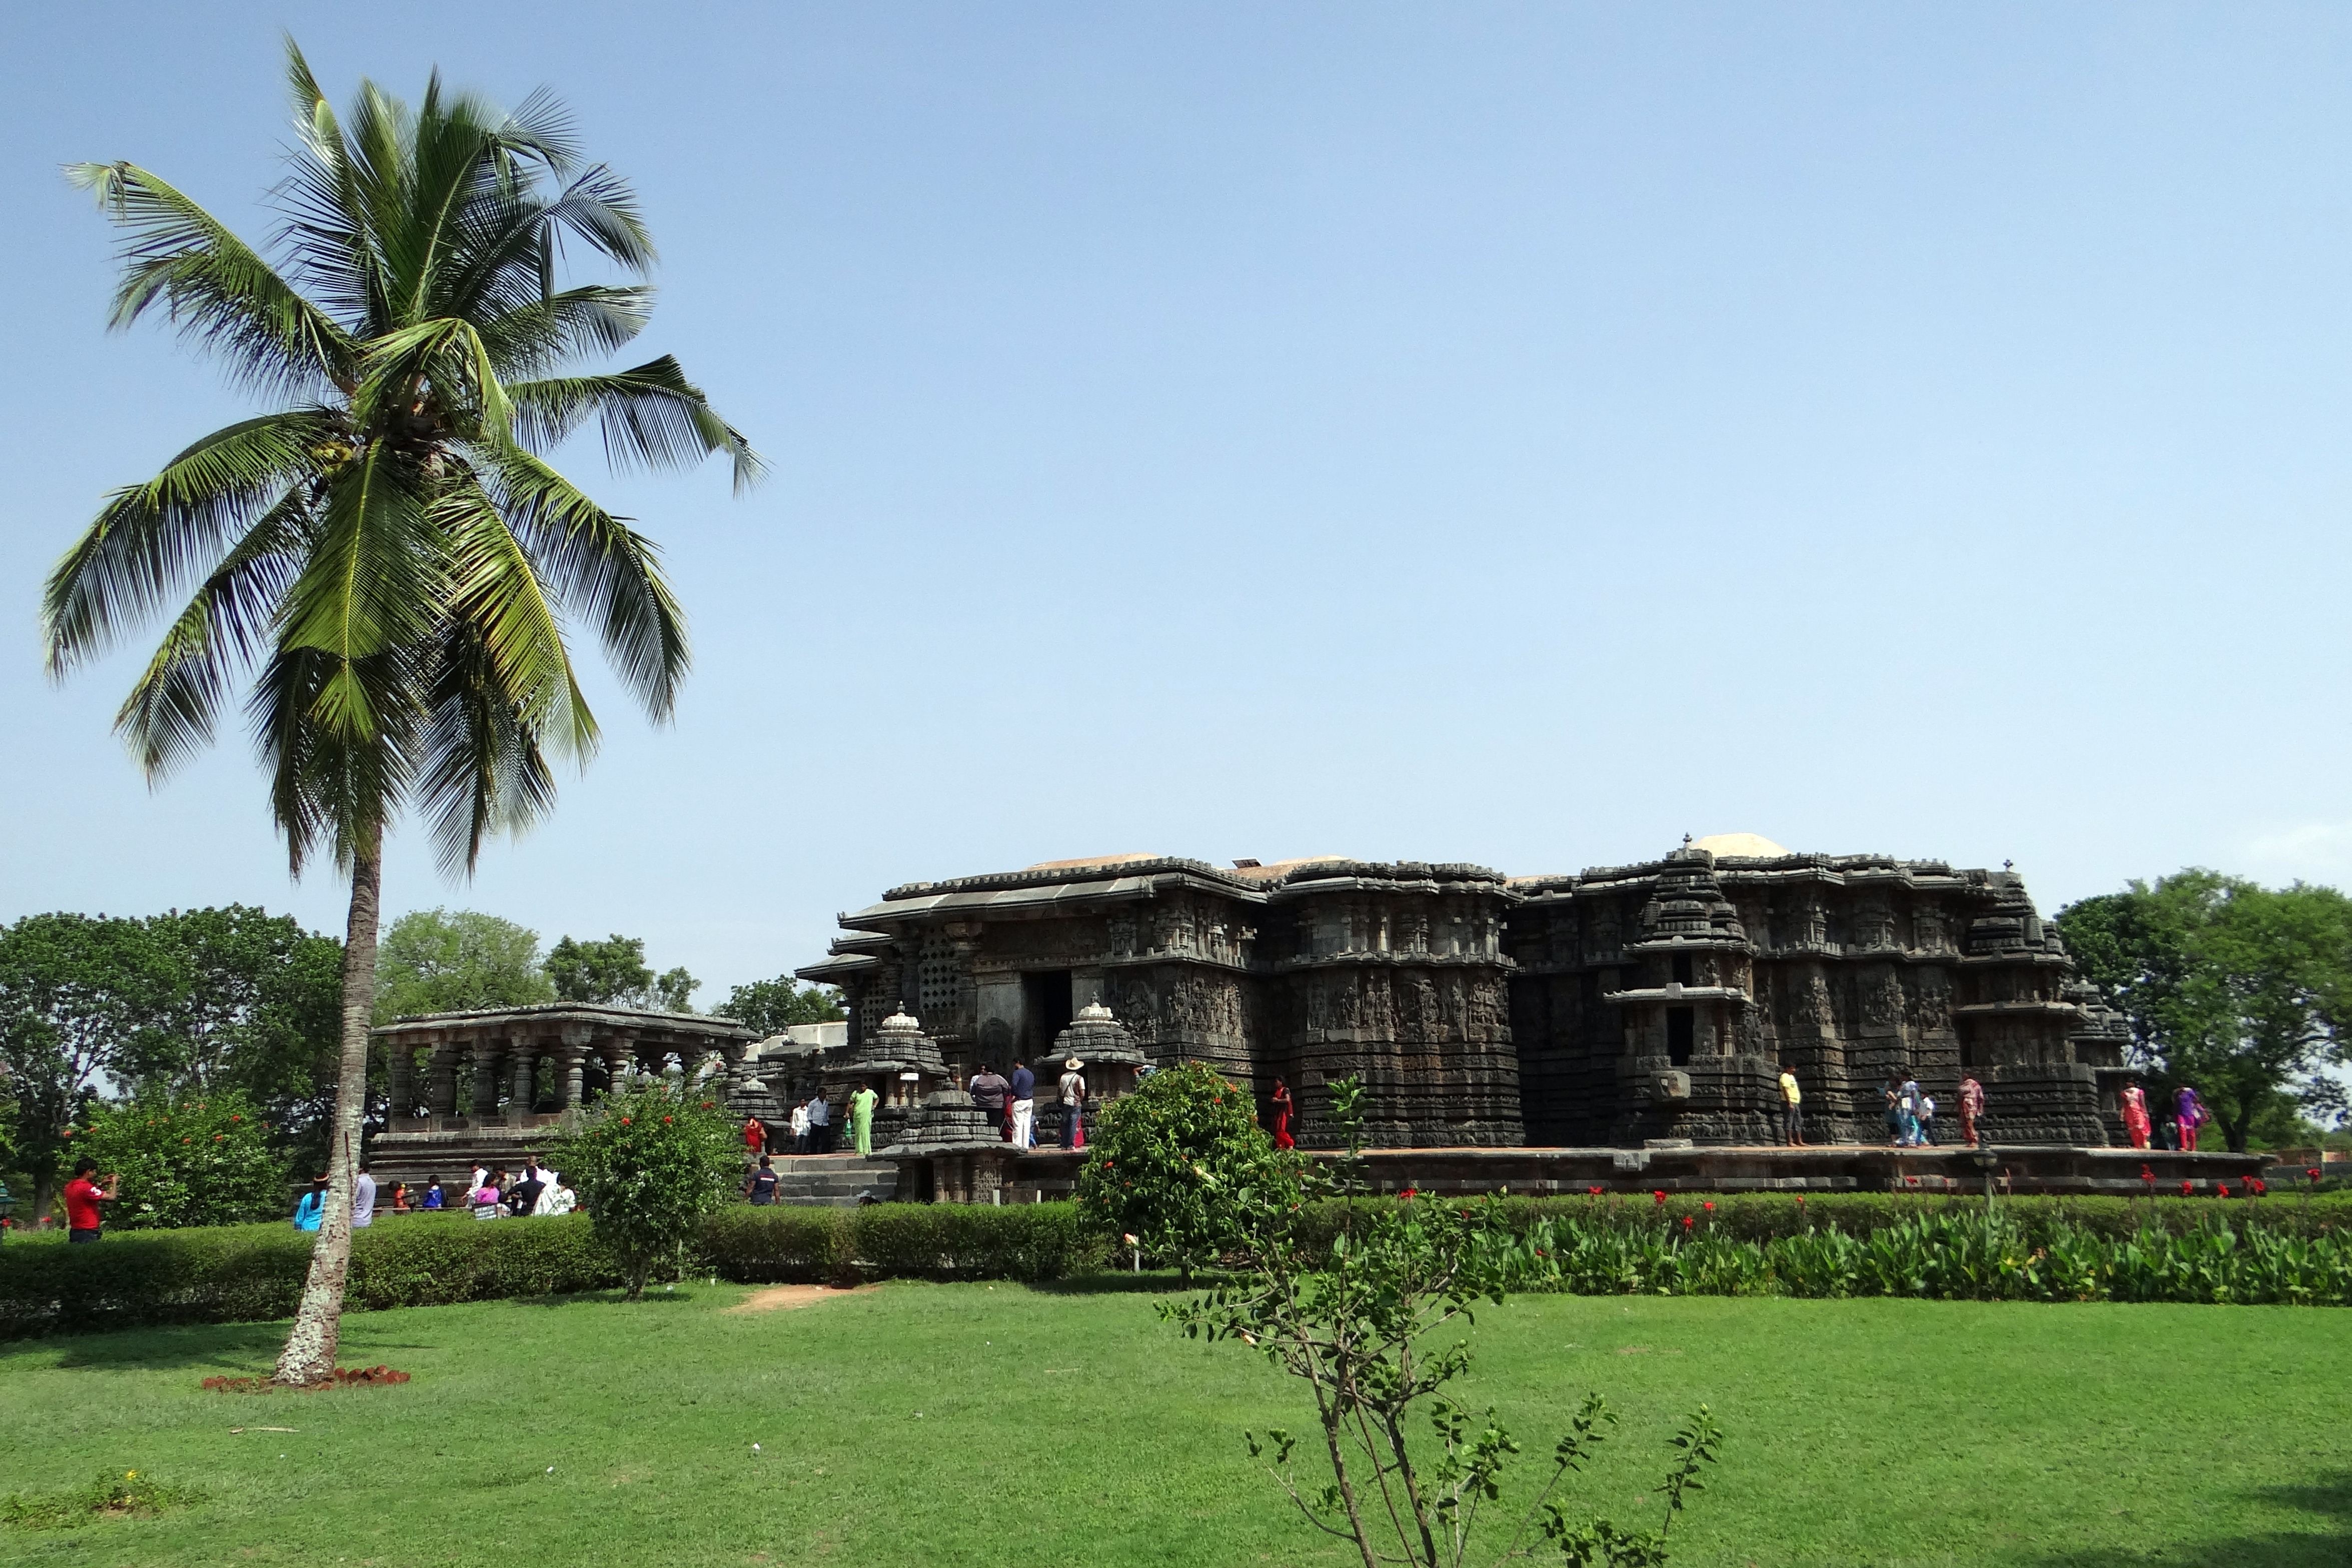
tree, vacation, religion, ancient, temple, resort, india, estate, hindu, karnataka, coconut tree, archaeological site, arecales, halebidu, hoysala architecture